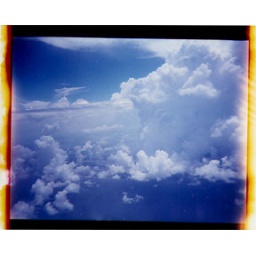
Clouds from plane window en route to visit Drew in FL